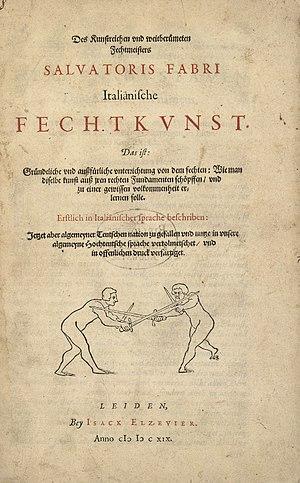
Les Elzevier sont une illustre famille de typographes et d'imprimeurs néerlandais d'origine brabançonne actifs durant tout le XVIIᵉ siècle, principalement à Leyde et à Amsterdam. La maison d'édition Elsevier et l'hebdomadaire néerlandais éponyme n'ont pas de rapport direct avec la famille Elzevier, mais la maison d'édition a été ainsi nommée par ses fondateurs en 1881 en hommage à la prestigieuse dynastie d'imprimeurs dont il est question ici.